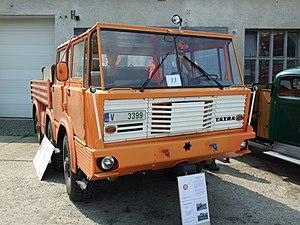
Le Tatra 813 était un camion produit en Tchécoslovaquie par la firme Tatra. La production a commencé en 1967 jusqu'à la mise en service de son successeur, le T815, en 1982. Ce puissant camion a eu une utilisation polyvalente, tant dans le domaine civil que pour les forces armées.